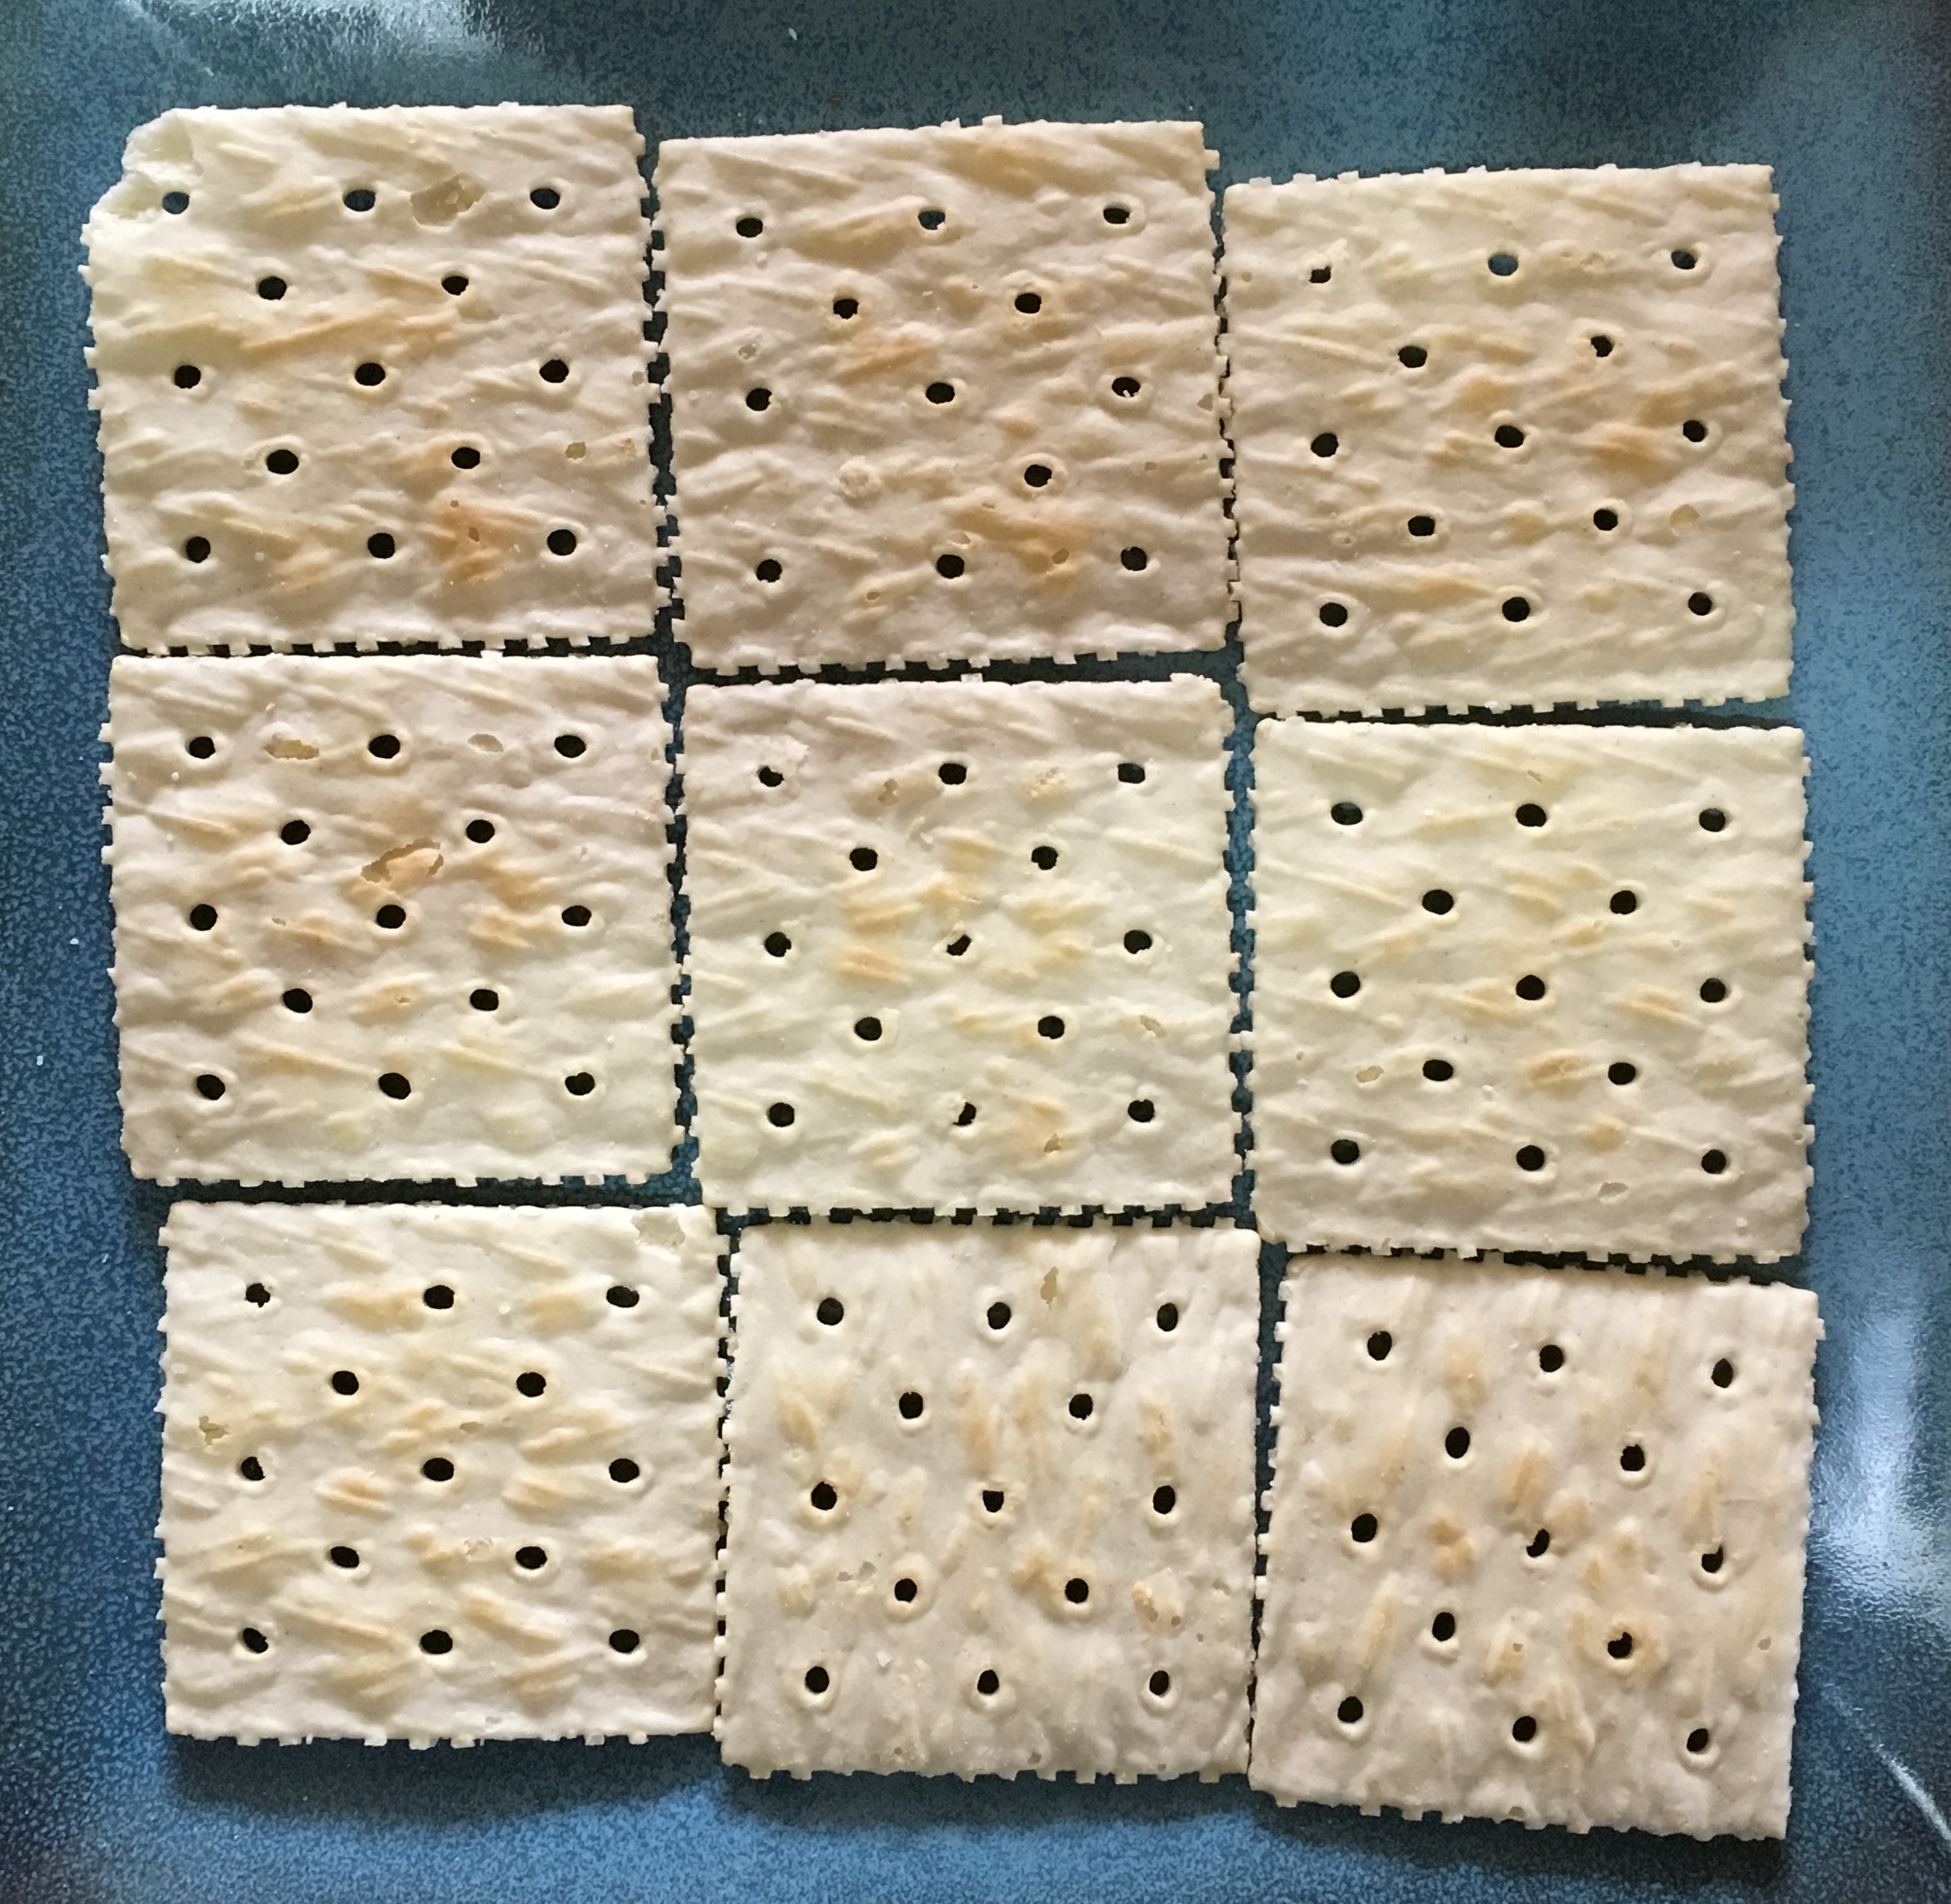
pattern, furniture, material, textile, art, design, bed, flooring